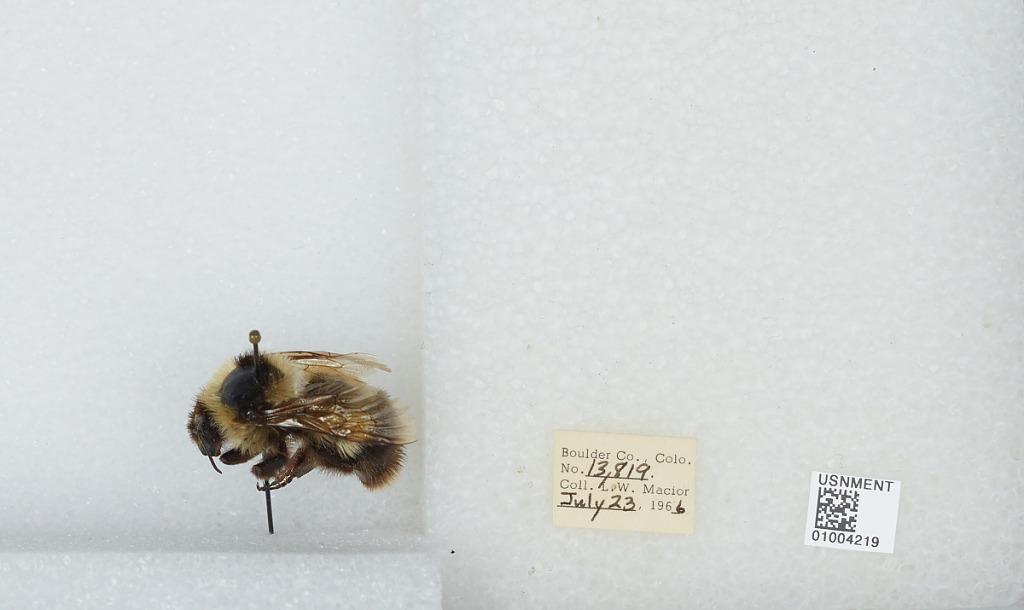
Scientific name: Bombus (Alpinobombus) balteatus Dahlbom
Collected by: L. Macior
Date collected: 1966-7-23
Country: United States
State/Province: Colorado
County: Boulder
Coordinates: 40.0275, -105.252